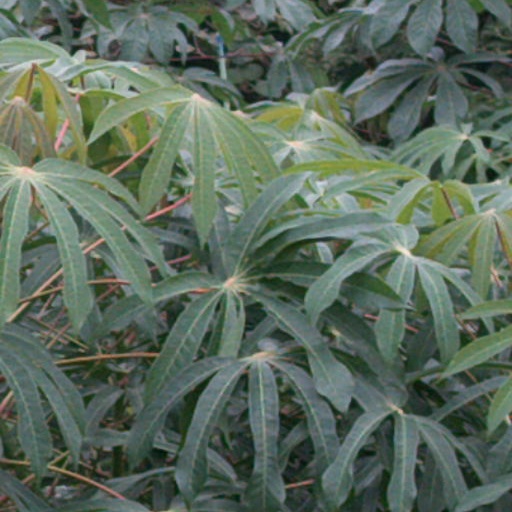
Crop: cassava